Super Demetrios

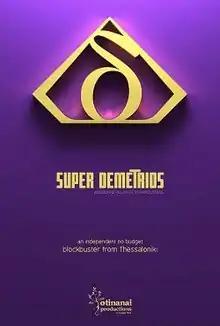
Theatrical release poster

Super Demetrios is a 2011 Greek guerrilla ultra-low-budget superhero comedy film starring and written by the cinematic comedy group OtiNaNai Productions and directed by Georgios Papaioannou. Upon its release at the 52nd Thessaloniki International Film Festival the film got the highest number of audience votes in the history of the festival and became an instant cult classic, with all screenings being sold out in all venues thereafter.